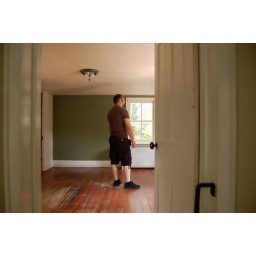
ed demonstrating the shortest ceiling in the house in the master bedroom - it's only 6'8&amp;quot; in there